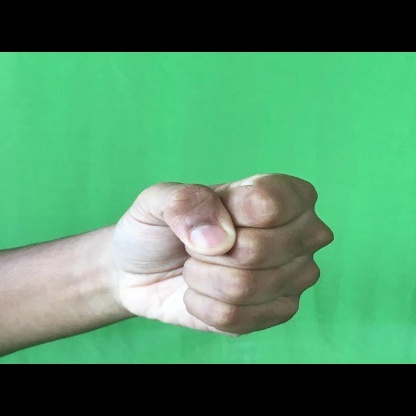
Mudra: Mushti